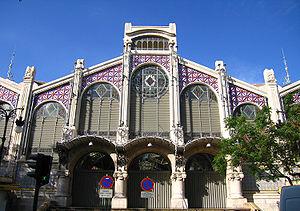
Le marché central de la ville de Valence, en Espagne, est un édifice conçu en 1914 par les architectes barcelonais Alexandre Soler i March et Francesc Guàrdia i Vial, tous deux formés à l'Escola Tècnica Superior d'Arquitectura de Barcelona et collaborateurs de Lluís Domènech i Montaner, qui est caractérisé par un style propre dans les lignes du Art Nouveau valencienne.